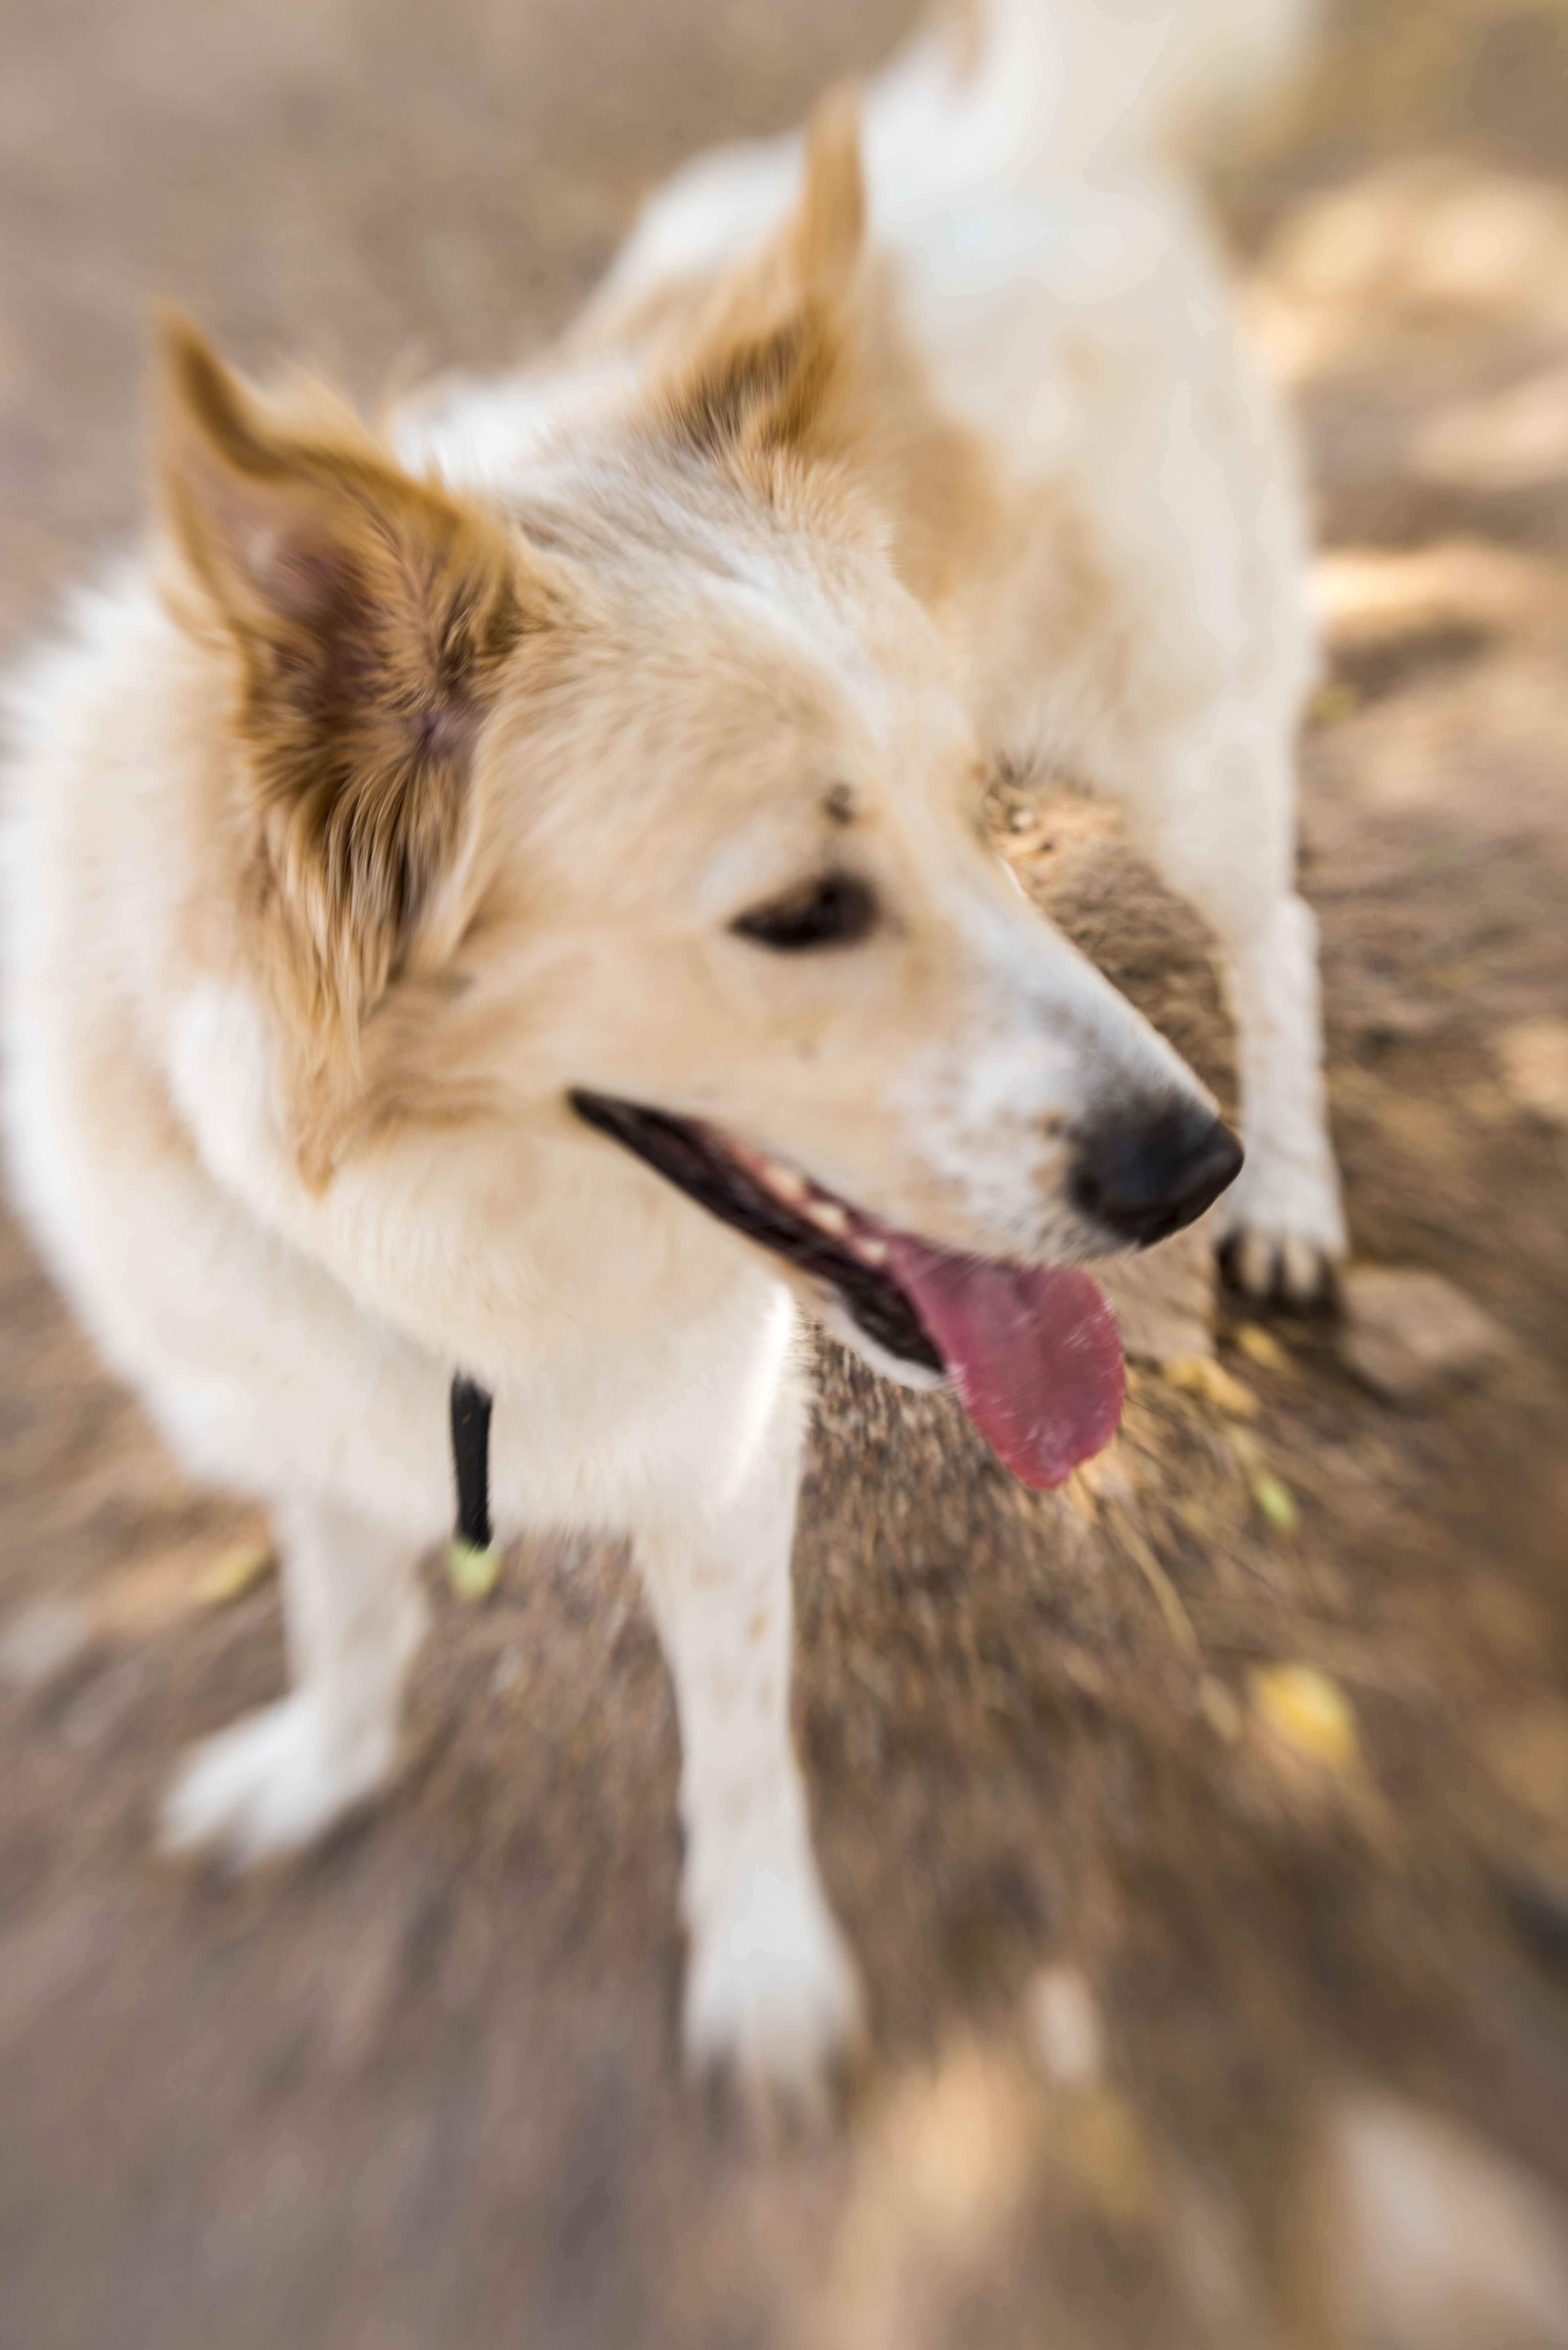
dog, dog breed, dog breed group, dog like mammal, snout, fur, companion dog, canaan dog, street dog, whiskers, sporting group